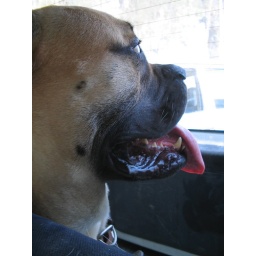
Diesal, the dog that drooled all over me in the car